Westgate, Winchester

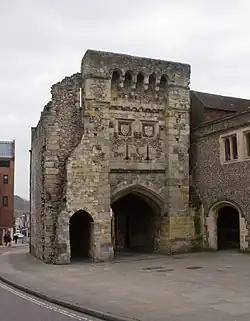

The Westgate is one of two surviving fortified gateways in Winchester, England (the other is Kingsgate) formerly part of Winchester City Walls. The earliest surviving fabric is of Anglo-Saxon character. The gate was rebuilt in the 12th century and modified in the 13th and late 14th centuries, the latter including a portcullis in the western façade and two inverted-keyhole gunports (for use with hand-held cannon), the earliest in the country. The gate was in use until 1959 when the High Street was routed around it.